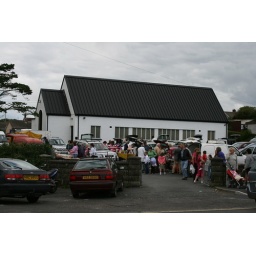
With a market or car boot sale in the grounds.Diocese of Down and Dromore